U.S. Route 19

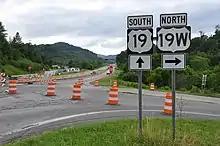
US 19/US 19E/US 19W junction at Cane River, North Carolina

Traversing from Cane River, North Carolina, to Bluff City, Tennessee, US 19W goes immediately north along the banks of the Cane River to the communities of Ramseytown and Sioux, then northwest through the Unaka Range, crossing the North Carolina–Tennessee state line. At Ernestville, US 19W joins with I-26/US 23 and proceeds through Erwin, Unicoi, and Johnson City. In Johnson City, it switches partners to US 11E along Bristol Highway, rendezvousing with US 19E in Bluff City.